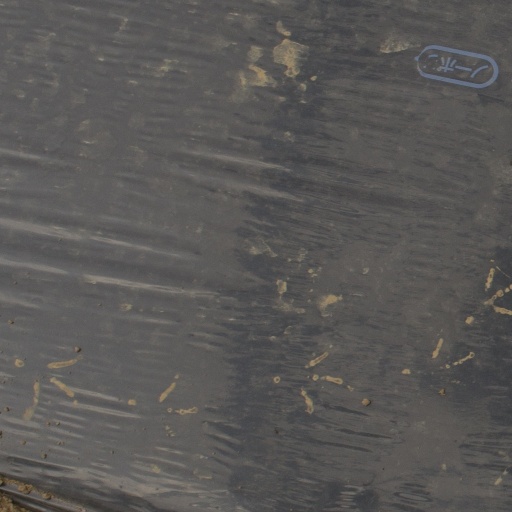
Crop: Jerusalem artichoke